Cadillac CTS

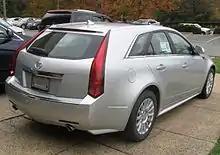
2010 Cadillac CTS wagon

At the 2008 Pebble Beach Concours d'Elegance, Cadillac presented the 2010 CTS Sport Wagon. The wagon became available in late 2009 as a 2010 model. A CTS-V version was added for 2011.